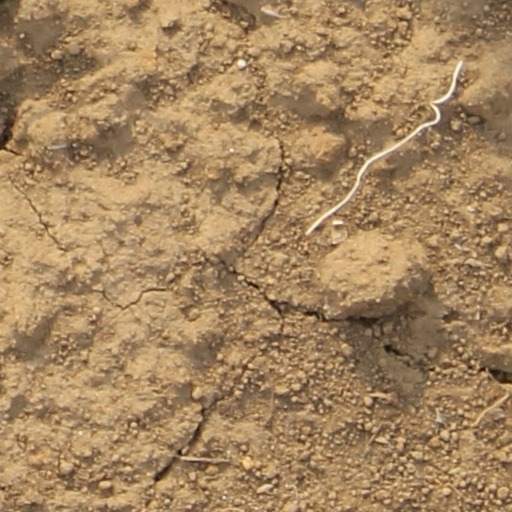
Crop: wheat